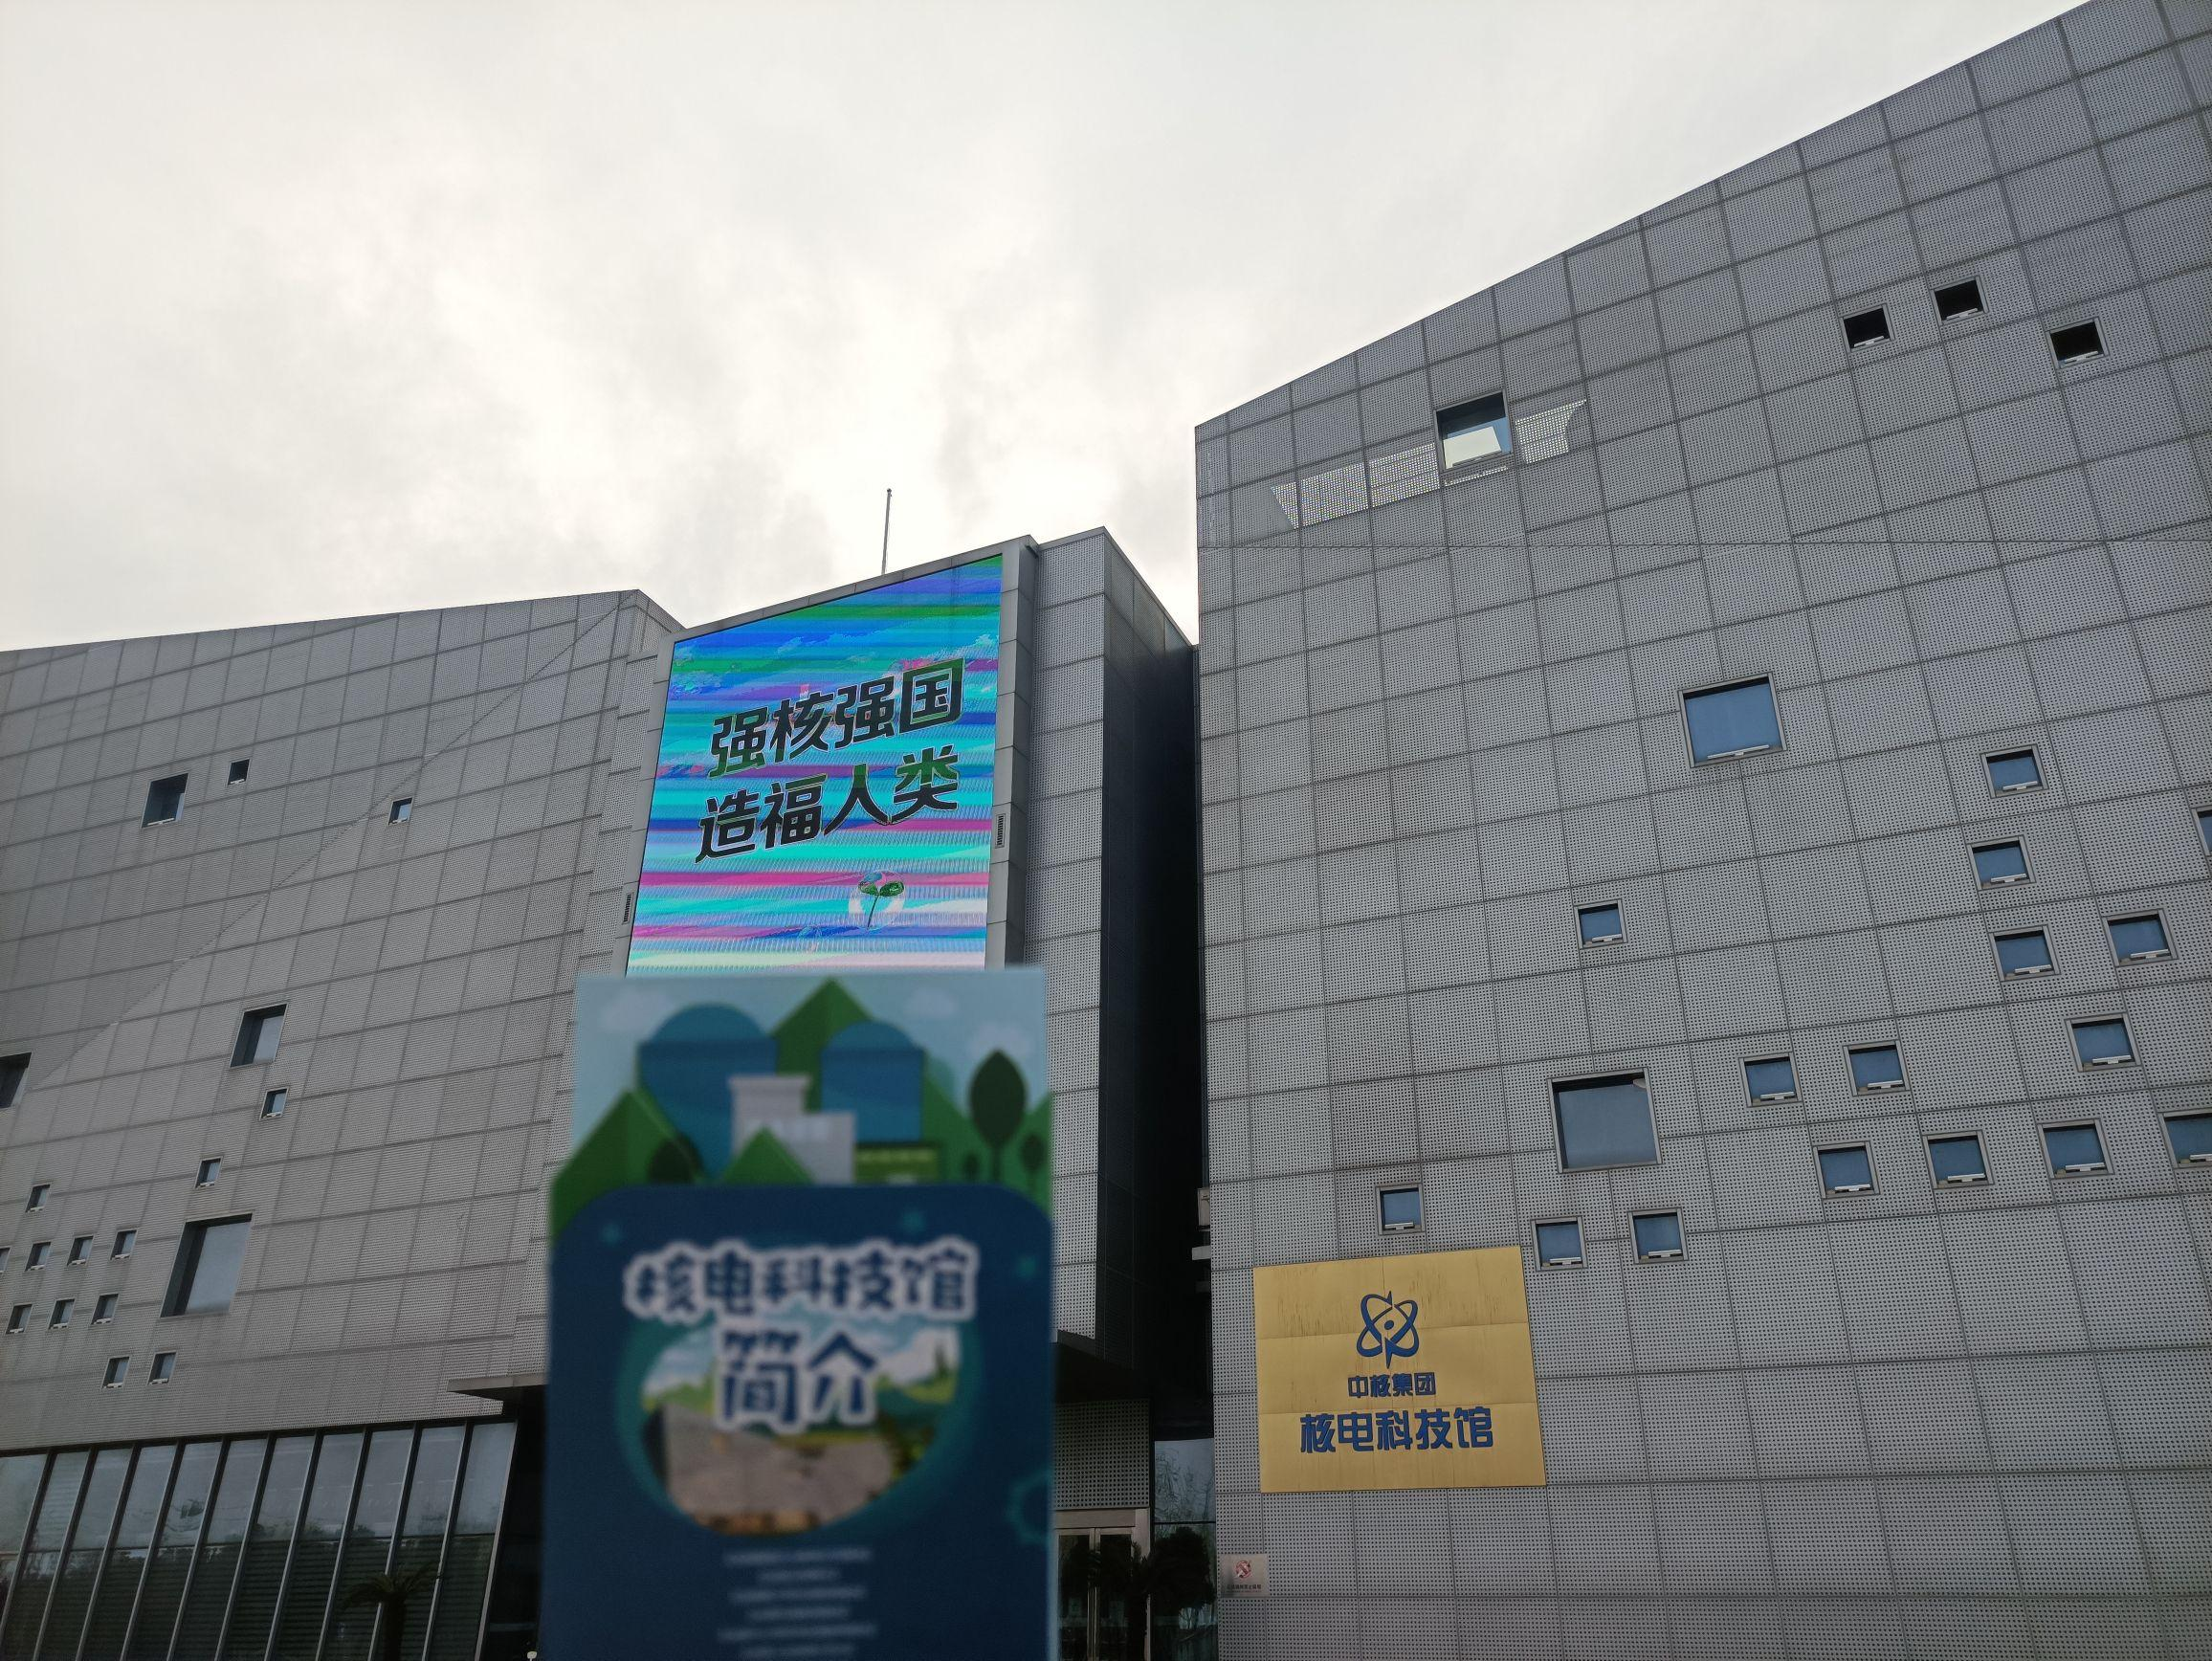
地标名称：中国核电科技馆
所在城市：嘉兴市·海盐县